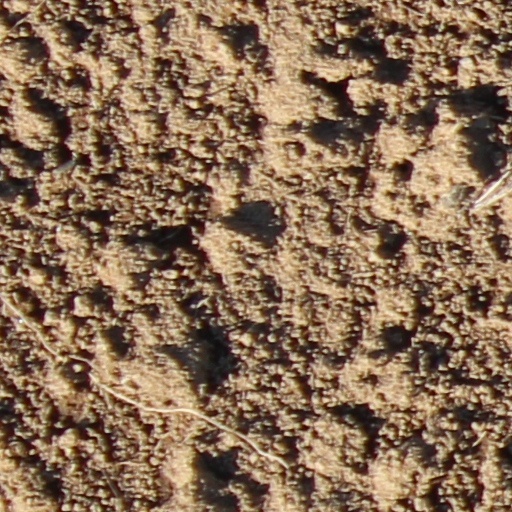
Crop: wheat